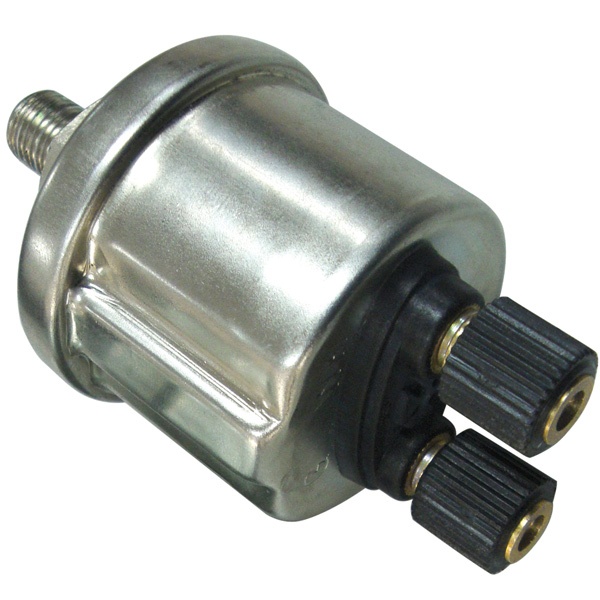
Kus givare oljetryck 0-10bar med larm npt 1/8"
KUS oljetrycksgivare med alarmfunktion. Passar till Kus oljetrycksmätare. Kompletteras med adapter för att passa aktuell motor. KUS kommer från en av världens största tillverkare av sensorer och instrument för marinindustrin. Fabriken tillverkar bland annat Wema-instrumenten och KUS är 100 % kompatibelt med Wema.
Brand: Min butik
Category: Vehicles & Parts > Vehicle Parts & Accessories > Motor Vehicle Parts > Motor Vehicle Engine Oil Circulation > Oil Pressure Sensors